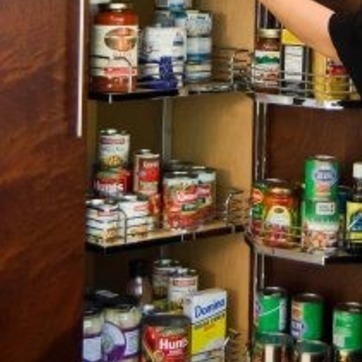
Material: food